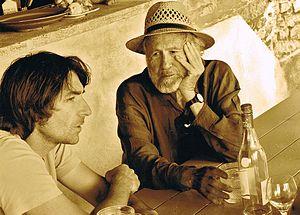
L'architecte Roger Katan (droite) et le neurologue Giovanni Castelnovo (gauche), dans le Gard (France), 12 mai 2011.
Roger G. Katan est un architecte, urbaniste et sculpteur franco-américain né le 5 janvier 1931 à Berguent, dans le Maroc Oriental. Au début des années soixante aux États-Unis, il est l’un des initiateurs et praticiens de l’advocacy planning, qui prône la démocratie participative dans le domaine de l’aménagement urbain. Artiste cinétique, il fréquente et expose avec les figures montantes du post-modernisme. À partir de 1975, il s’investit dans l’action humanitaire et continue d’encourager la participation et l’autogestion des populations défavorisées. Sa pratique privilégie les méthodes de culture et de construction traditionnels et durables. Installé depuis 1999 à Sauve, dans le Gard, il s’est remis à la sculpture luminocinétique et travaille sur ses publications.